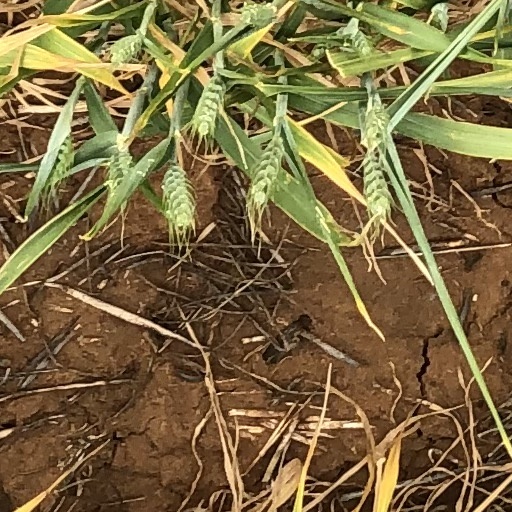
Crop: wheat